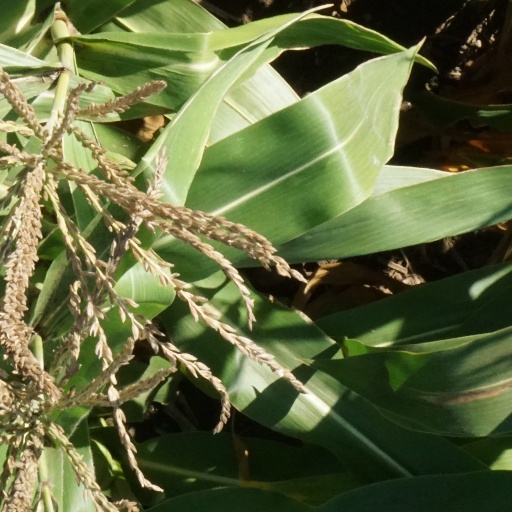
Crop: maize; corn